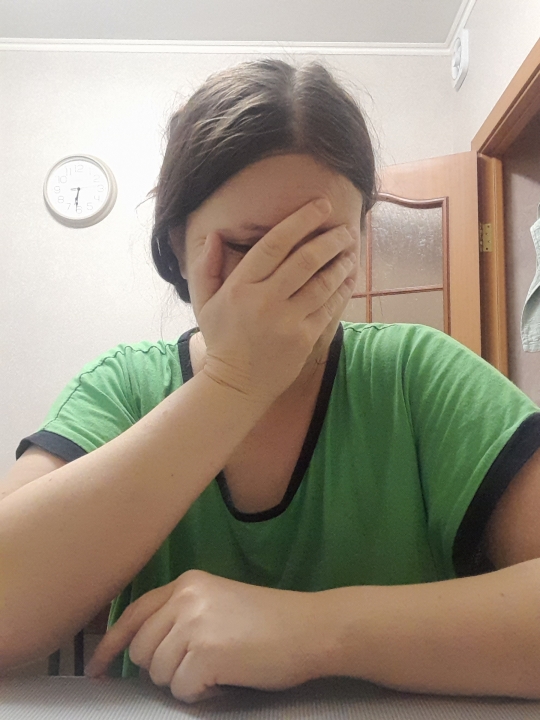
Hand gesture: no_gesture